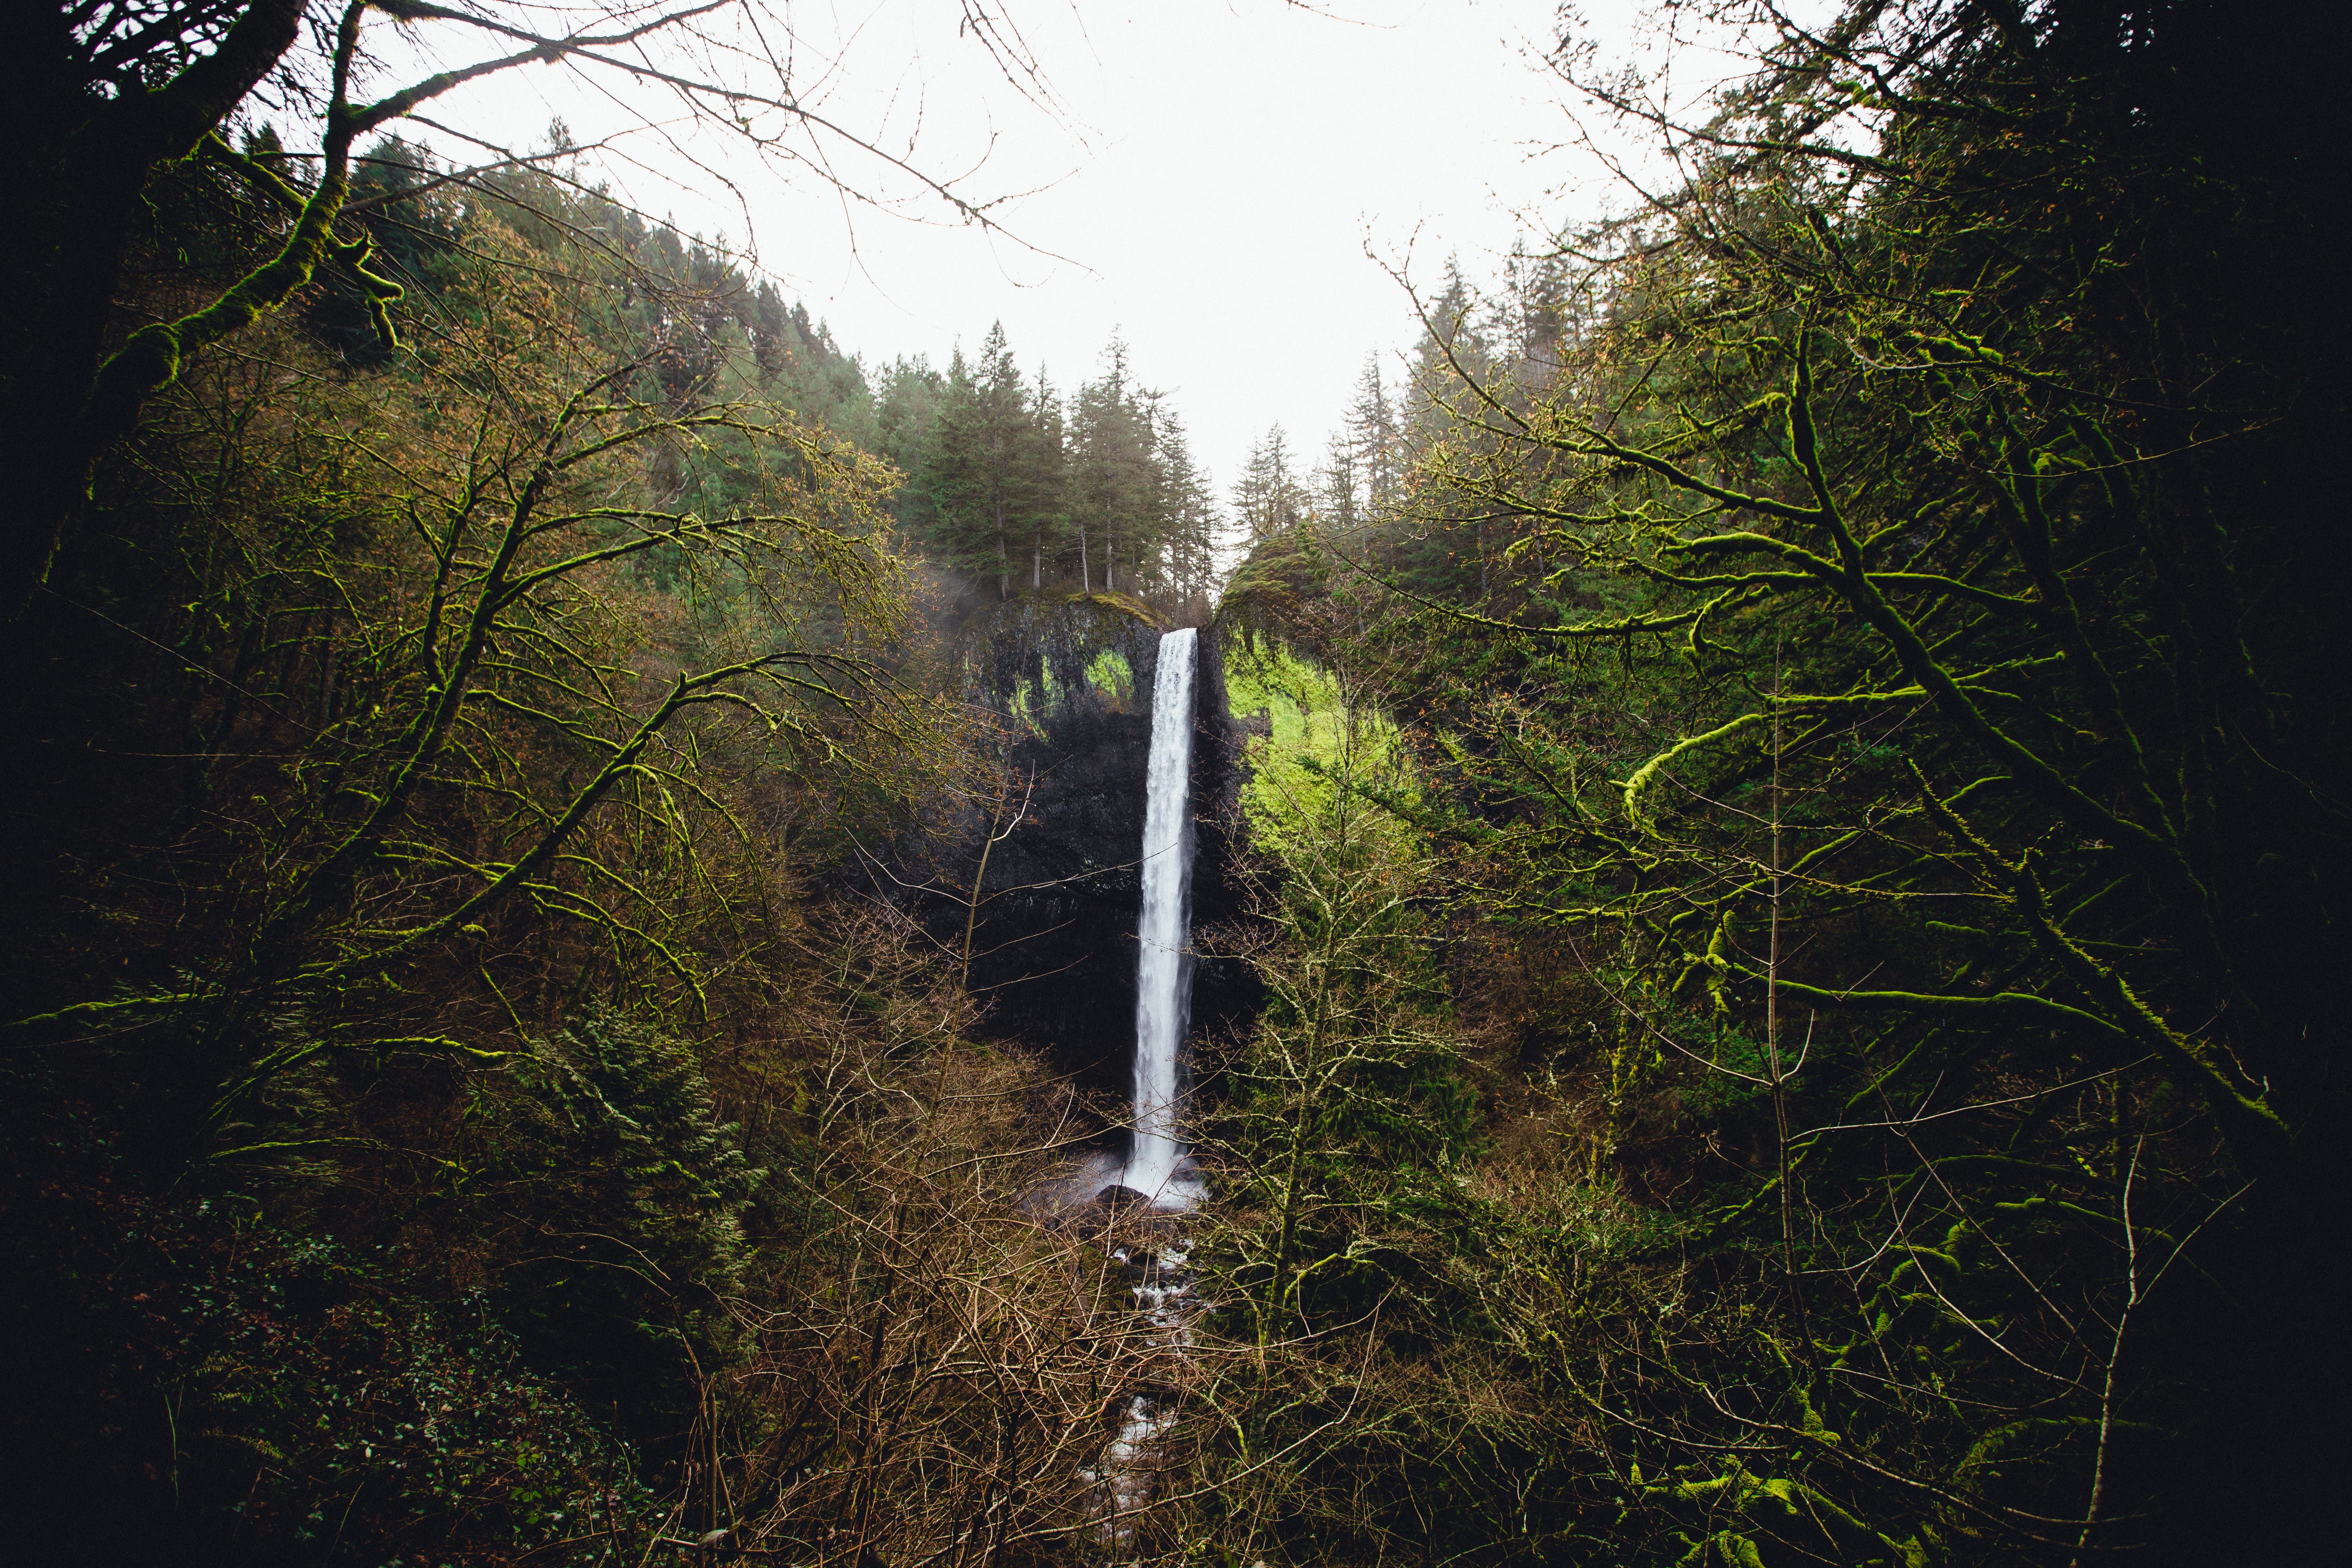
tree, water, forest, infrastructure, water feature, atmospheric phenomenon